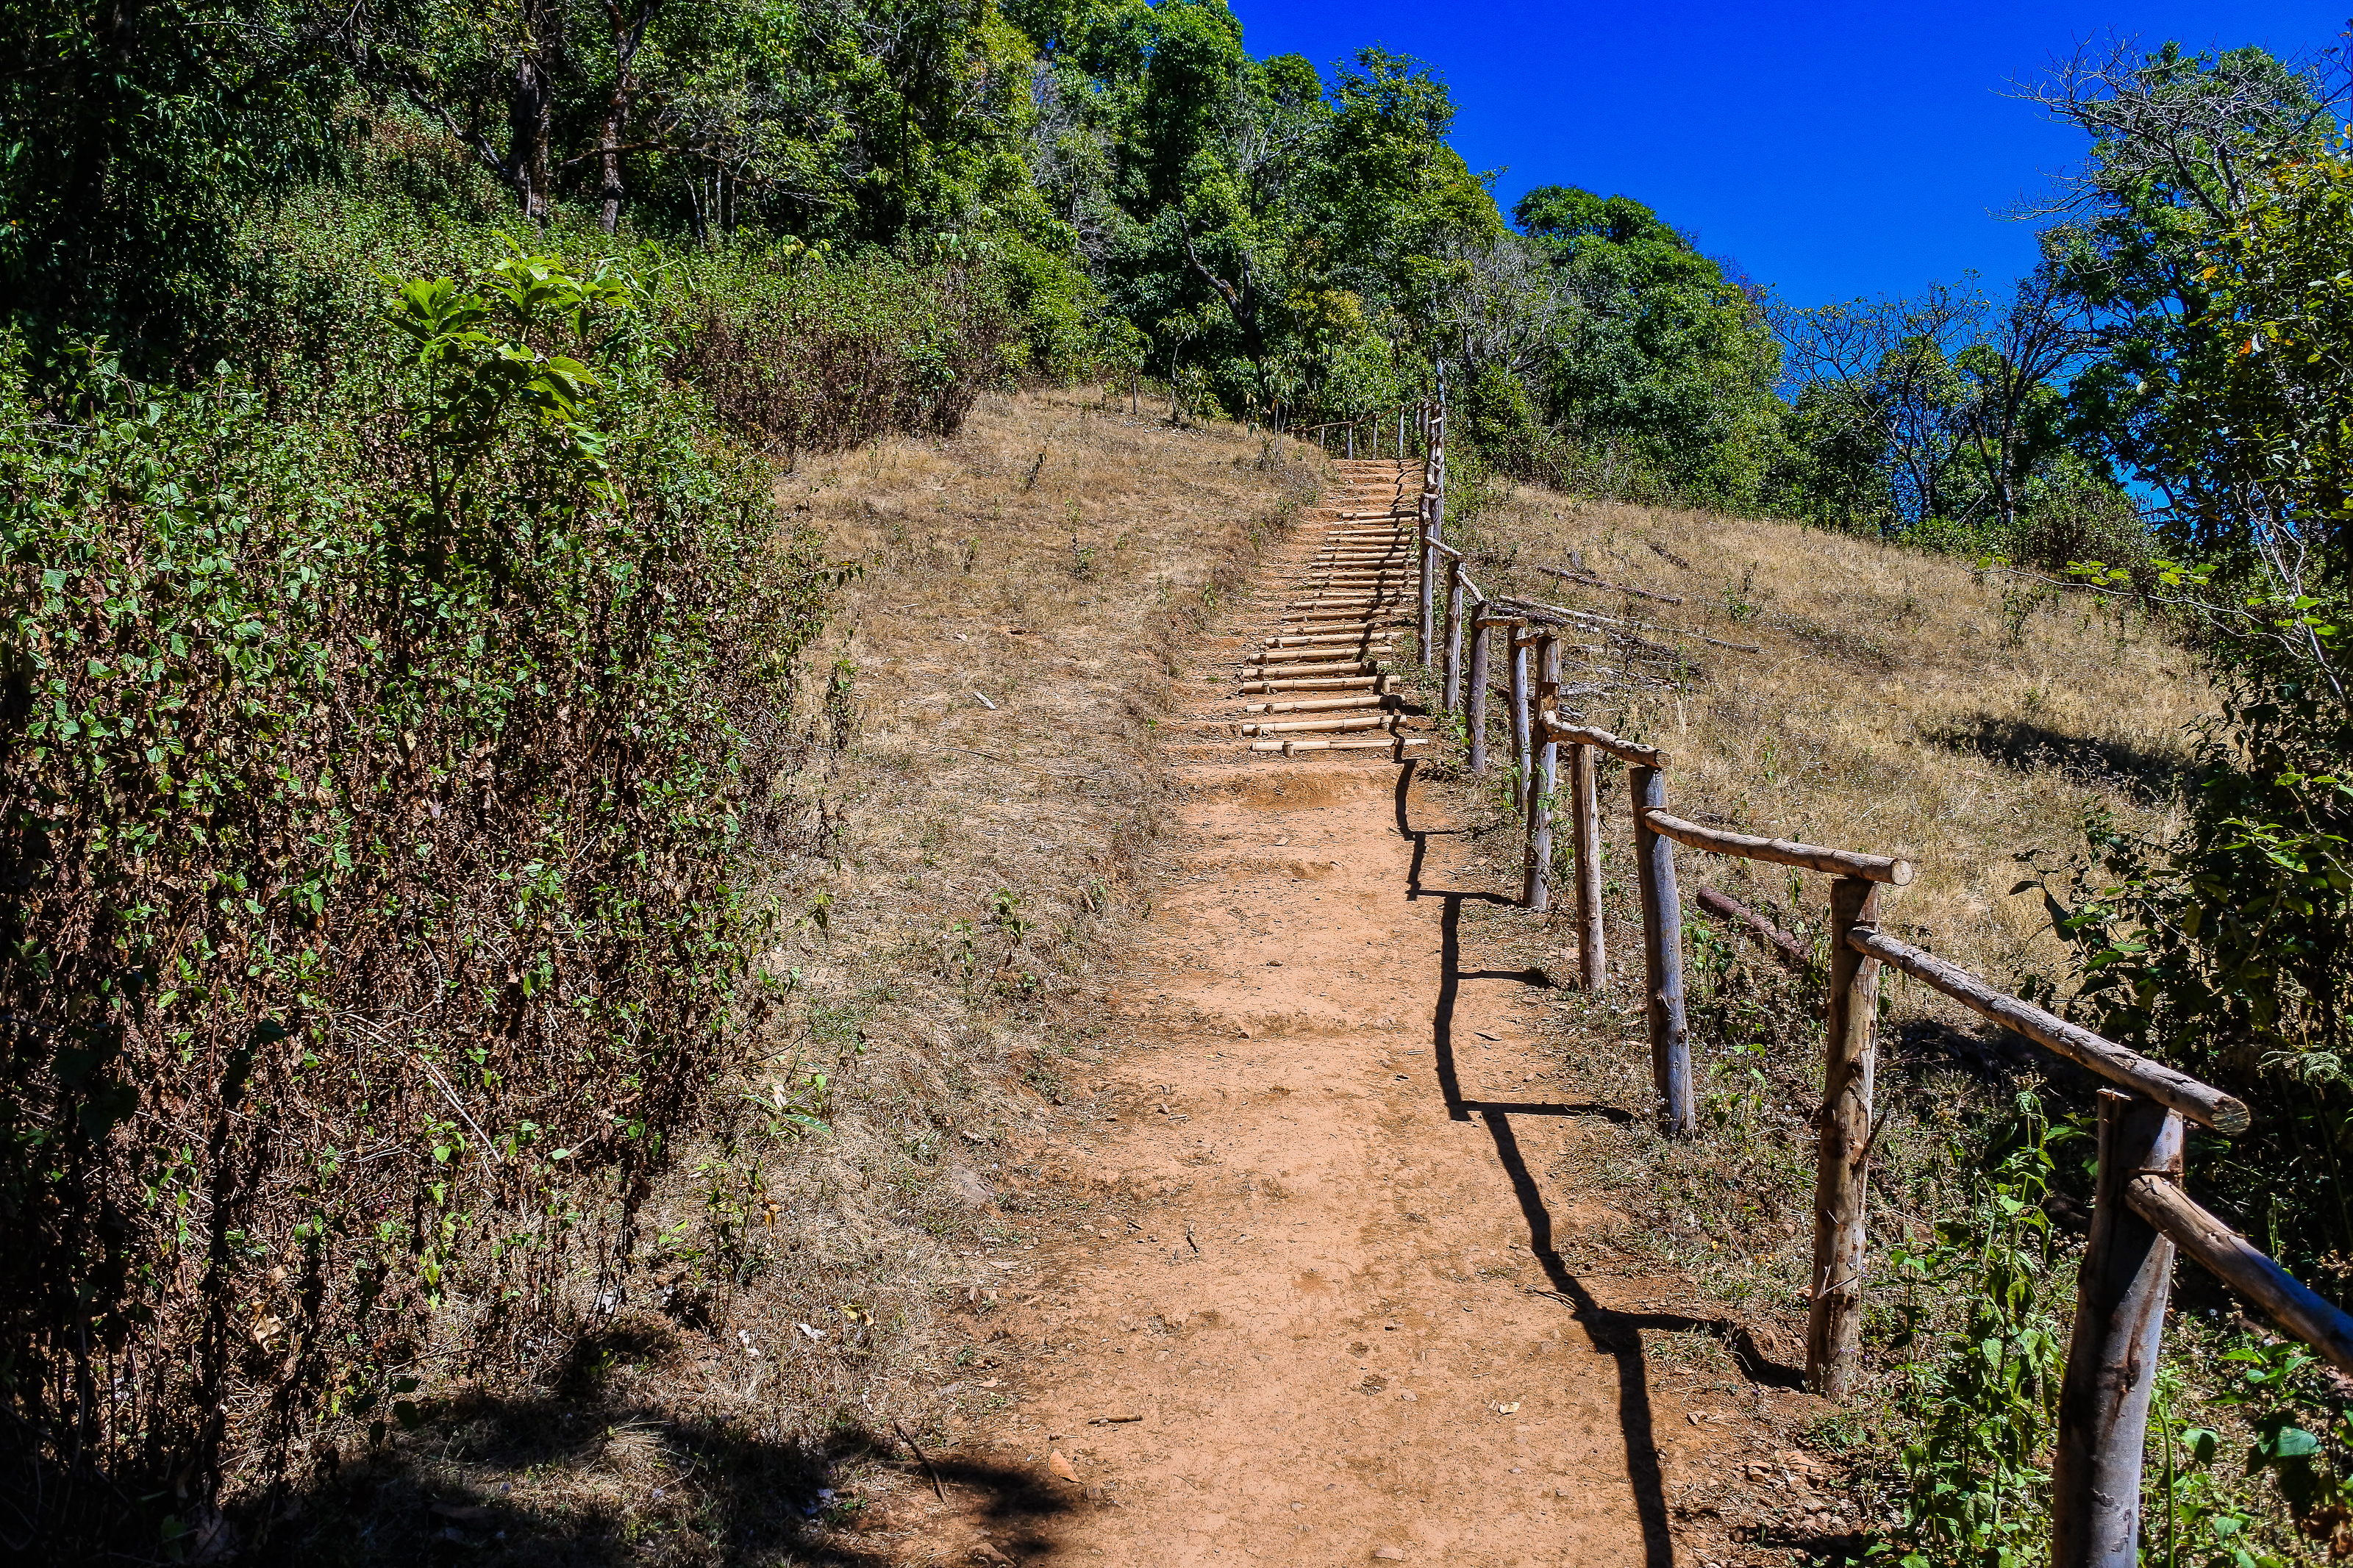
sunrise, beauty, color, dusk, sob, bright, yellow, scenic, sun, summer, scene, cloud, gold, red, beautiful, mountain, view, romantic, weather, season, sunny, mey, sky, viewpoint, wallpaper, nature, heaven, morning, mae hong son, orange, sunlight, outdoors, light, background, vacations, sunset, dawn, evening, travel, colorful, landscape, trail, vegetation, tree, nature reserve, wilderness, path, biome, forest, plant community, walkway, plant, dirt road, rural area, hill, thoroughfare, rock, state park, national park, soil, road, jungle, nonbuilding structure, stairs, bridge, shadow, chaparral, tourism